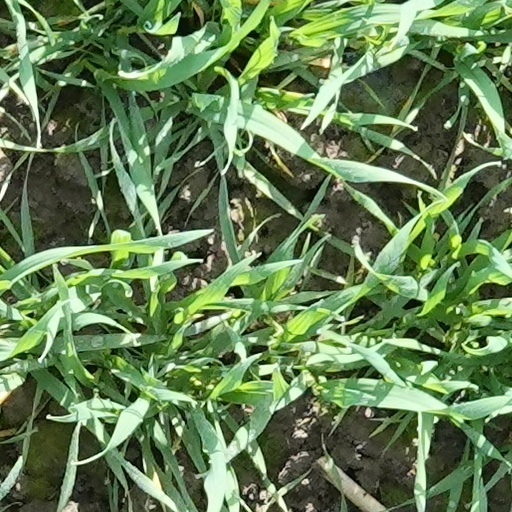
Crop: wheat